Malice Mizer

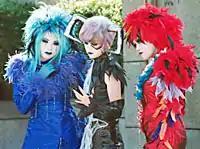
Fans cosplaying as Mana, Yu~ki and Közi in Shibuya, October 1998

After almost a year of inactivity, Mana recruited Gackt from the band Cains:Feel as their new vocalist, with their first group performance in October 10, 1995. They released their first group single, "Uruwashiki Kamen no Shoutaijou" on December 10, 1995. It was with this single that Malice Mizer started to actively differentiate themselves from other bands; when the song was performed live, Mana and Közi put down their guitars and instead performed a dance routine. With a new concept, partly due to Gackt's influence (who was also interested in the theme of "What is human?" before joining the band), the band's music became more art rock and synthpop, incorporating even stronger classical and electronic elements. Visually, the band also abandoned their 1980s goth look for colorful historical costumes with a gothic feel.